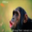
Label: chimpanzee